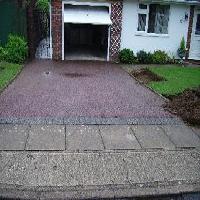
Weather: cloudy or overcast